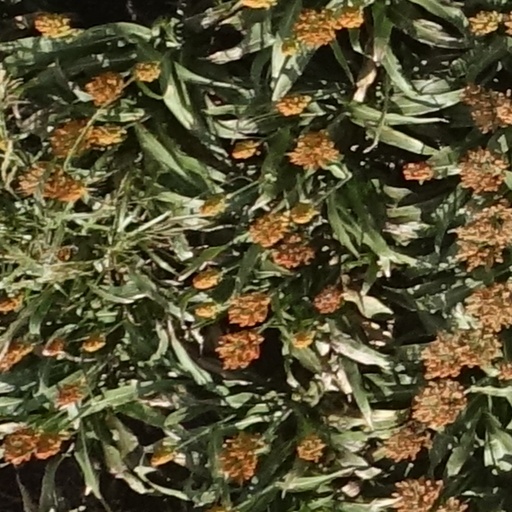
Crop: sorghum